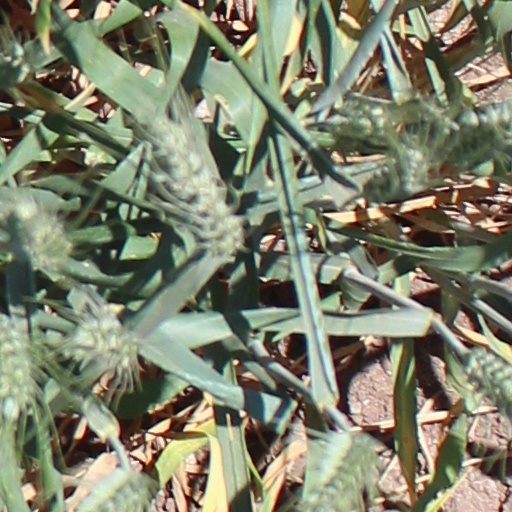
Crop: wheat